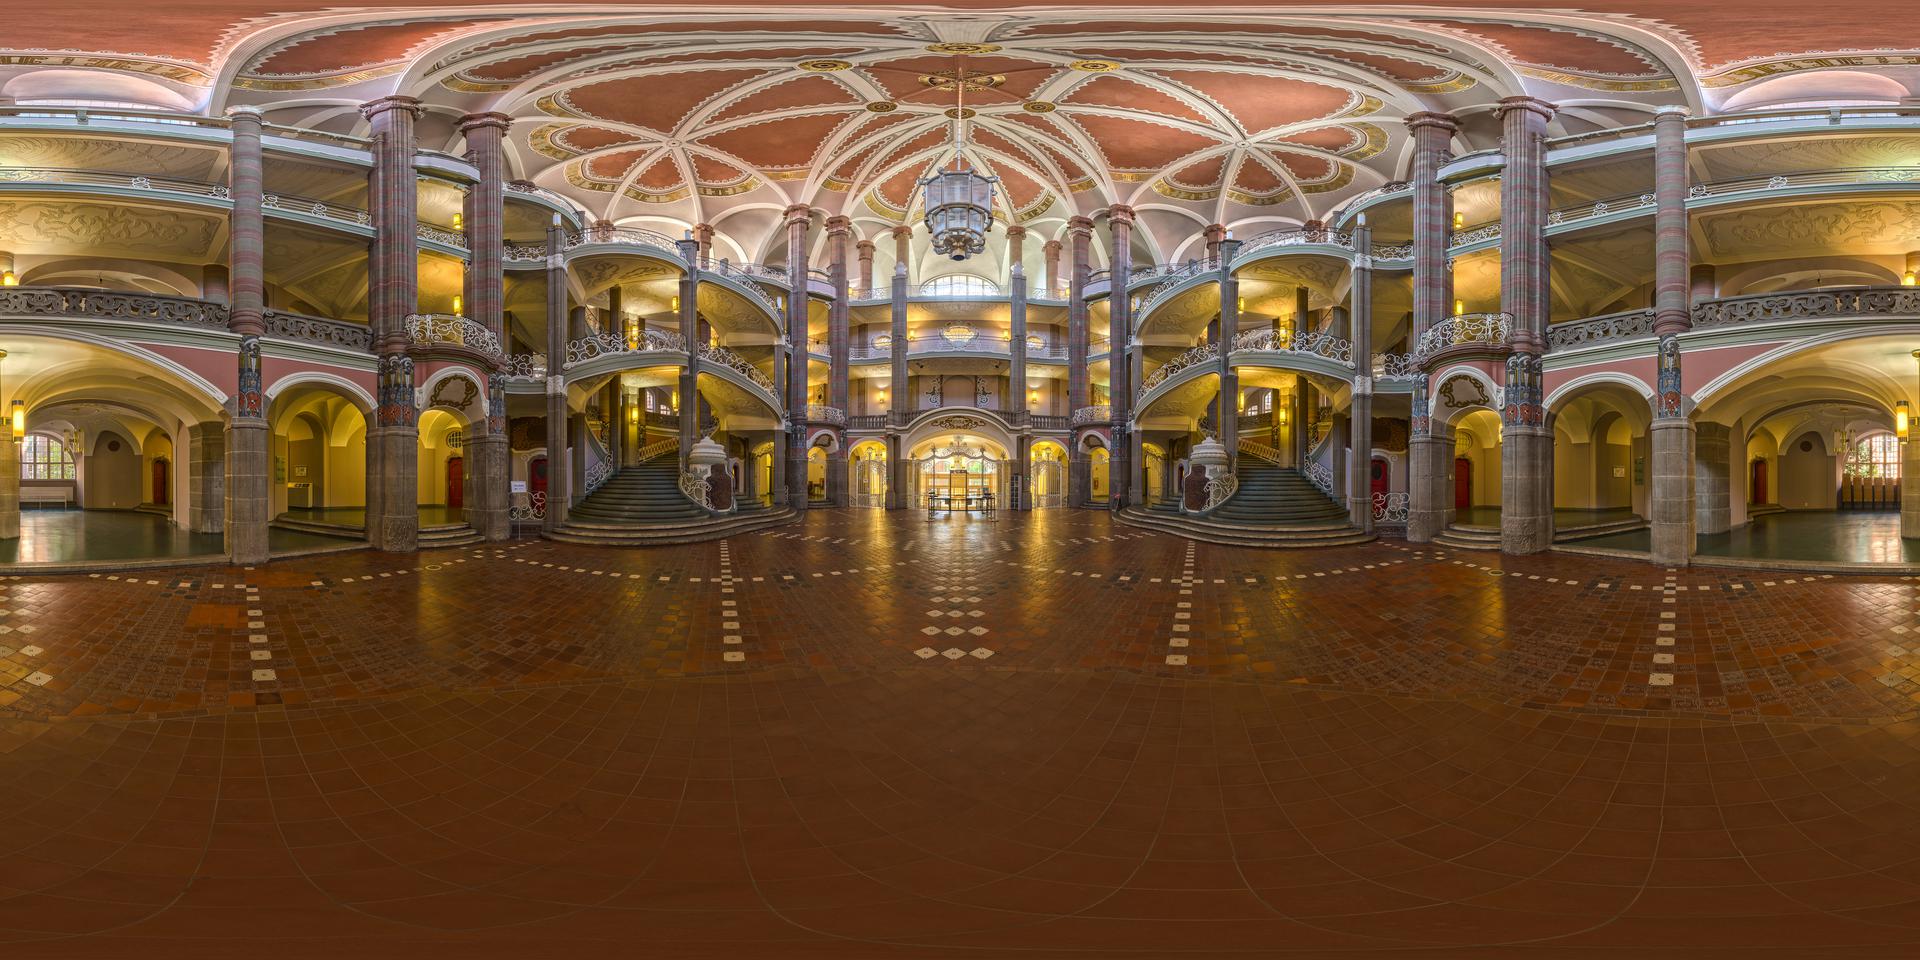
Referred object: the central hanging chandelier

Referred object: the ornate central chandelier

Referred object: the right staircase opposite the left staircase